My Friend Walter

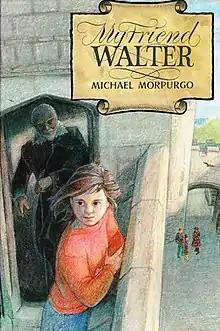
First edition cover

My Friend Walter is a children's fiction novel by Michael Morpurgo. It was first published in Great Britain by William Heinemann in 1988. The book was shortlisted for the 1989 Smarties Prize.